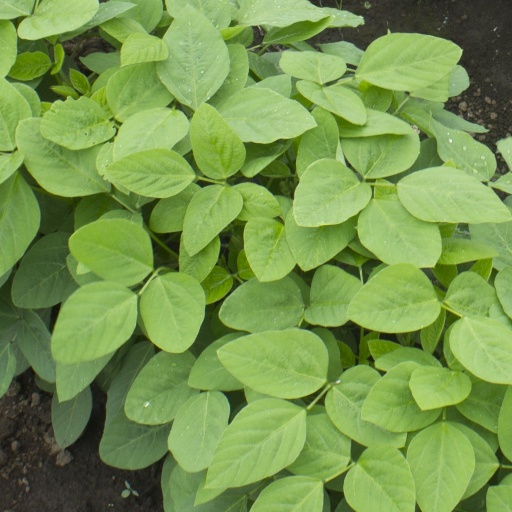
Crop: soybean